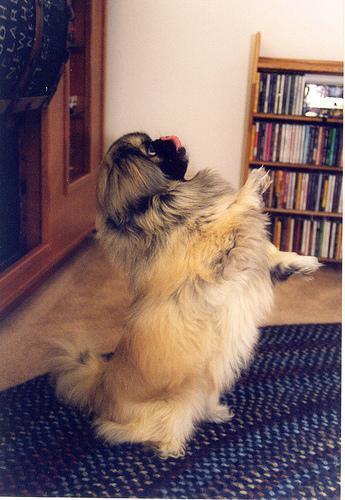
Pekinese